Mythology of Stargate

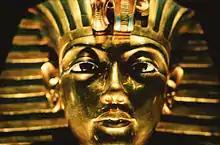
The opening credits of "Stargate SG-1" first five seasons show Ra's mask in close-up, which is similar to Tutankhamun's golden mask (pictured).

The mythology of the "Stargate" franchise is a complex and eclectic fictional backstory, which is presented as being historical, of the "Stargate" premise. A "rich mythology and world-building" are used to establish "a vast cosmology and an interesting alternate take on the history of Earth"; a defining feature is "its use of ancient mythology, with stories that take inspiration from multiple places around the globe". Narratives center around xeno-mythology as experienced by humans during episodic contact with alien races. Audiences across a variety of platforms - including TV series, novels, comics and movies - witness the people of Earth exploring a fictional universe using the Stargate. Species established early on in the franchise recur throughout, with one adversary often dominating a particular story arc, which can continue across several seasons.